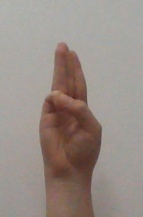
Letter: thaa